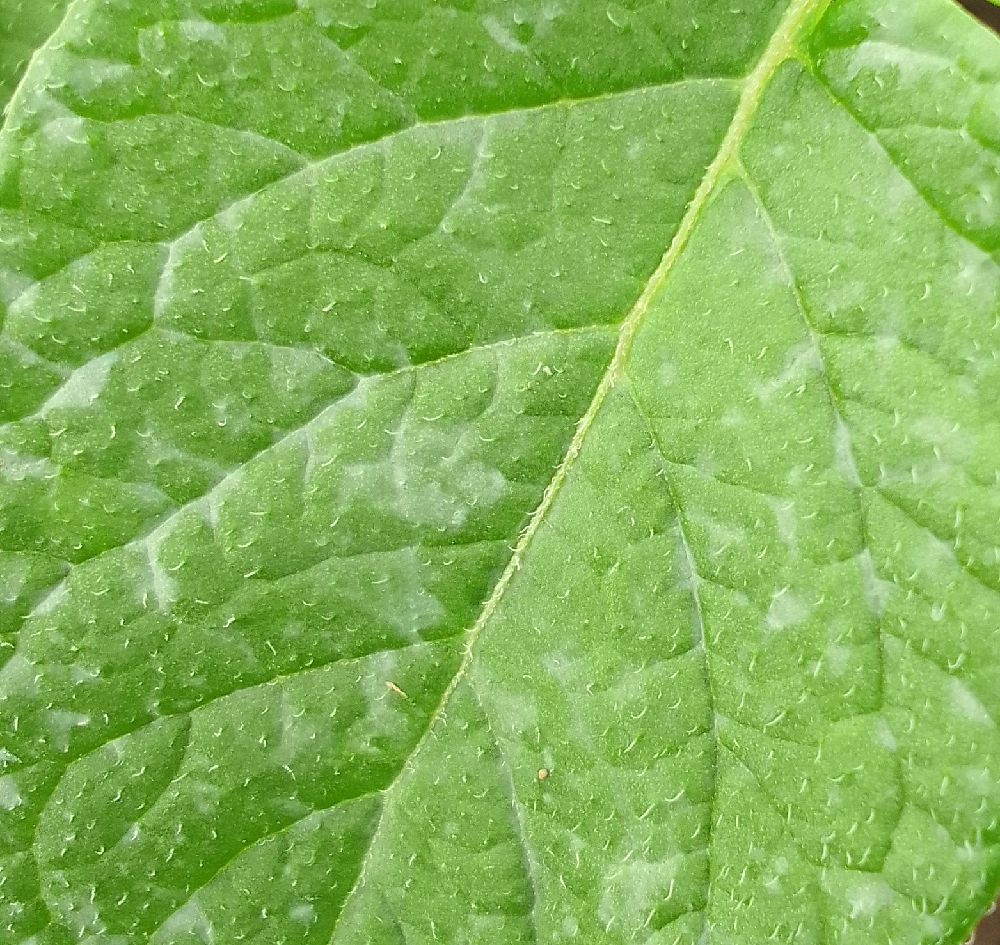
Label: Healthy